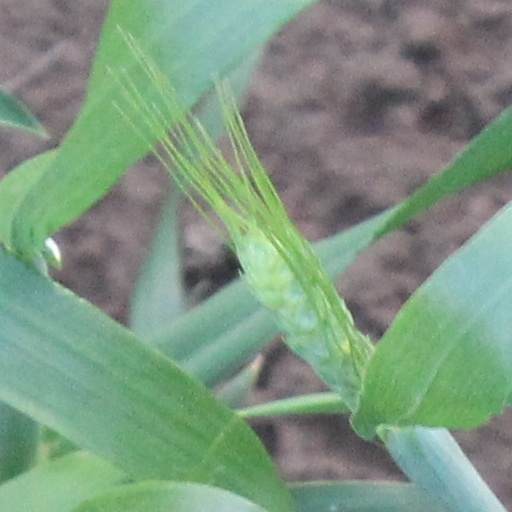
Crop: wheat